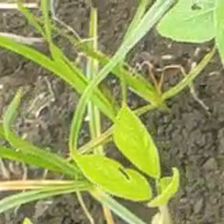
Weed species: Lavhala_(Cyperus_Rotundus)